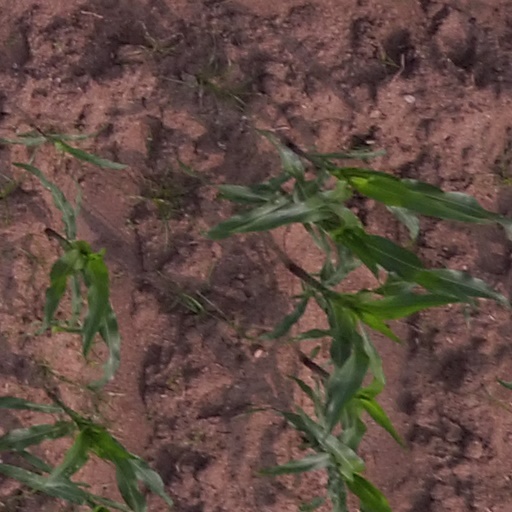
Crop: maize; corn